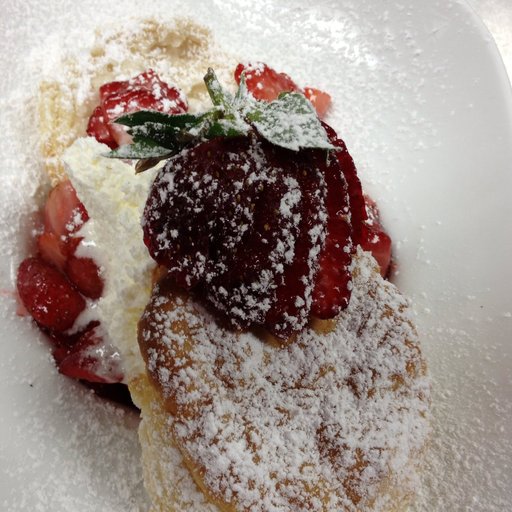
Label: strawberry_shortcake